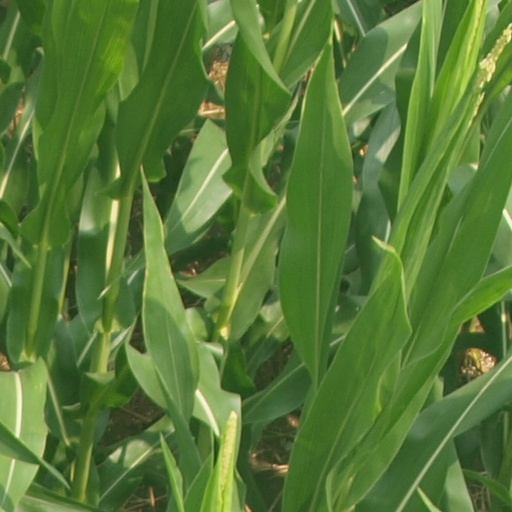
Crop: maize; corn